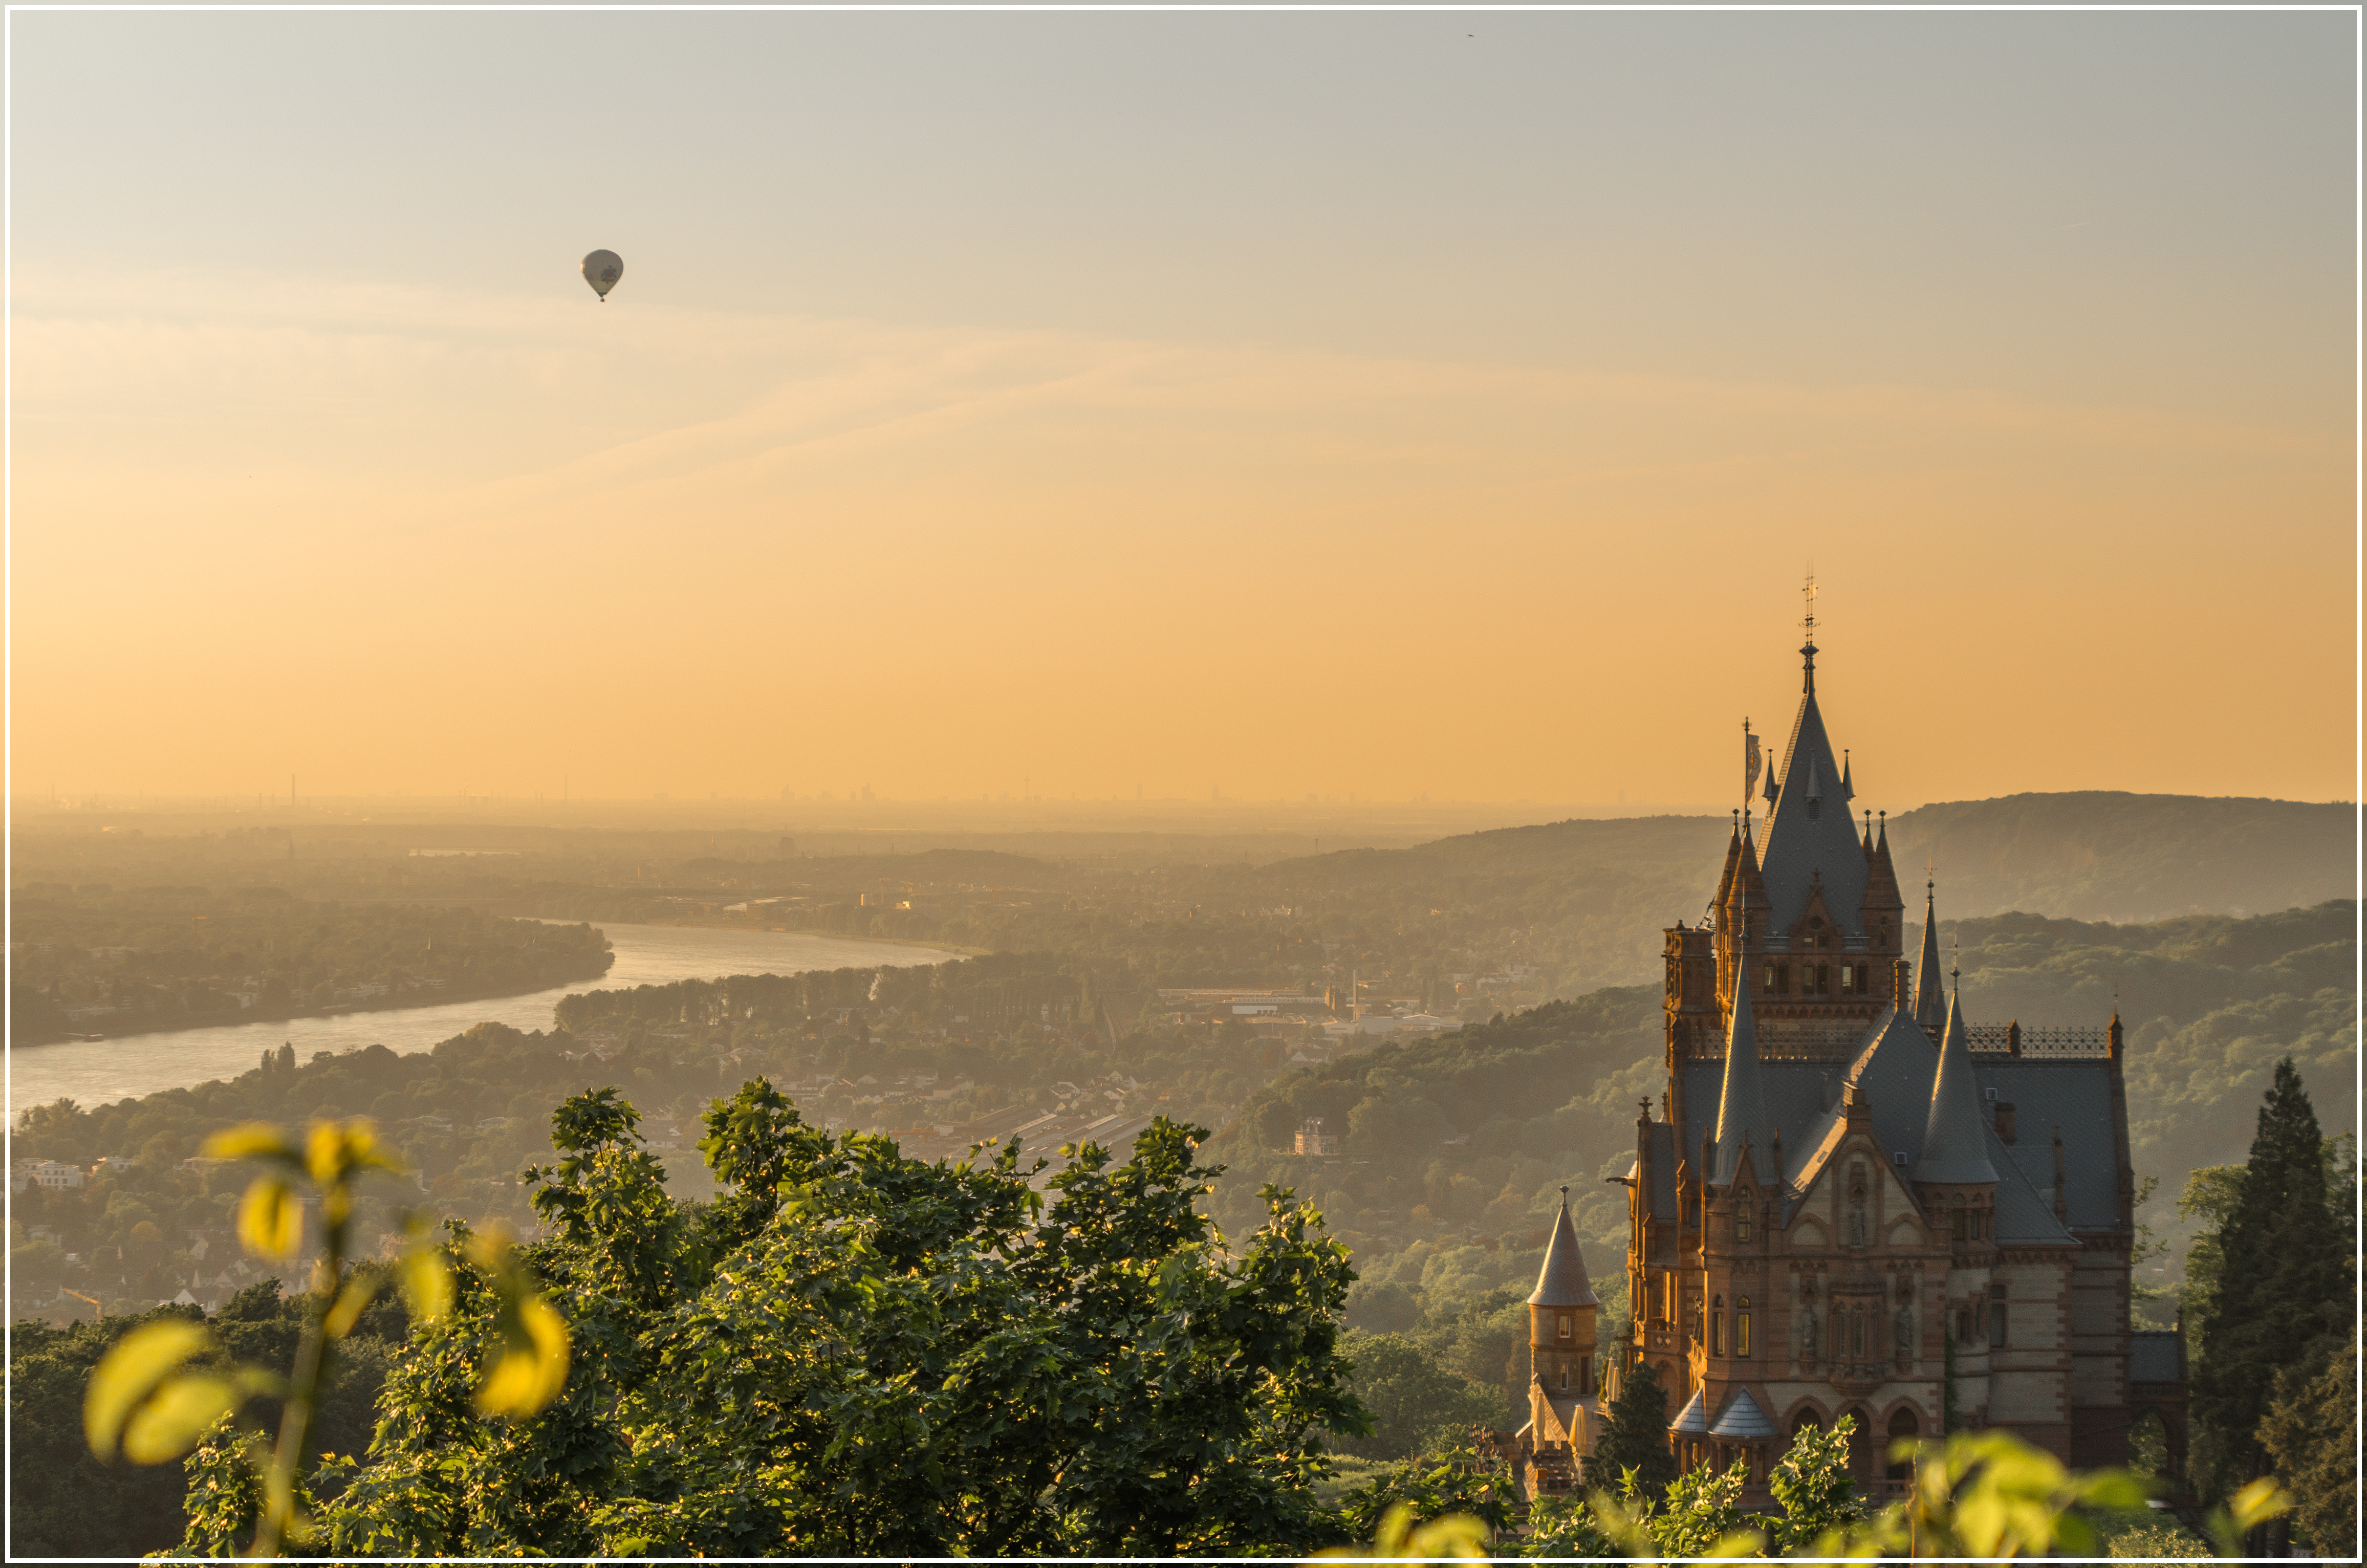
horizon, sky, sunrise, sunset, skyline, sunlight, morning, dawn, cityscape, dusk, evening, tower, castle, sonnenuntergang, pentax, sundown, schloss, k30, nrw, rhein, drachenfels, rheinland, heisluftballon, rhineland, siebengebirge, drachenburg, atmospheric phenomenon